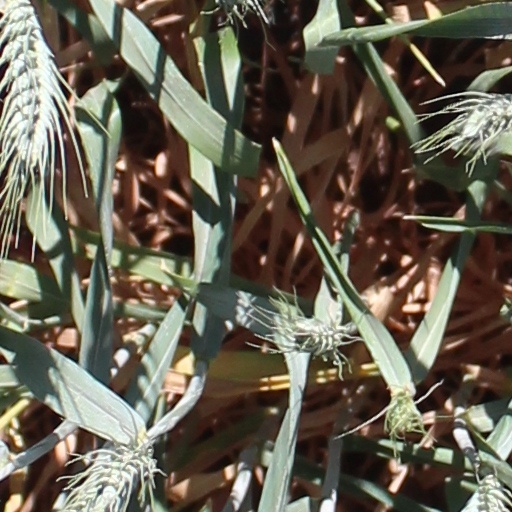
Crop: wheat